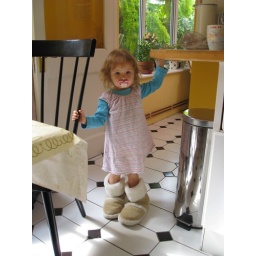
girl in big shoes